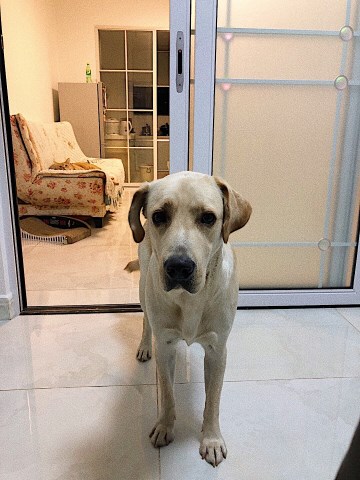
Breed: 3580-n000122-Labrador_retriever